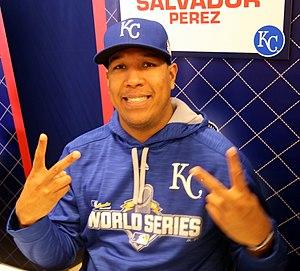
Le match des étoiles de la Ligue majeure de baseball 2016 est la 87ᵉ édition de cette opposition entre les meilleurs joueurs de la Ligue américaine et de la Ligue nationale, les deux composantes des Ligues majeures de baseball.